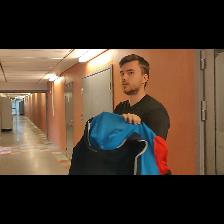
Label: Human